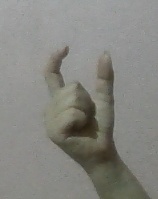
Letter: nun